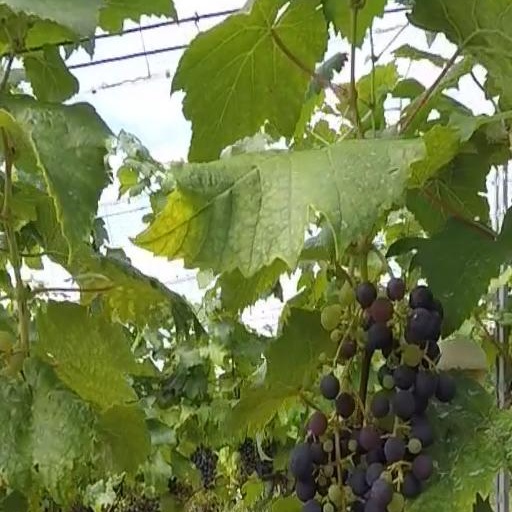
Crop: grape